Edwin Cooper (artist)

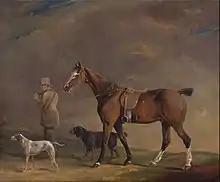
"A Sportsman with Shooting Pony and Gun Dogs" (c.1815) Yale Center for British Art

Edwin Cooper was born on 1 January 1785, the son of Daniel Cooper and his wife Martha Hockley, and was baptised at St. James' Church, Bury St. Edmunds. He studied under his father, a professional miniaturist who taught drawing at a school. During his career he exhibited nearly 100 works of art: 200 of his paintings were exhibited by the Norwich Society after his death.